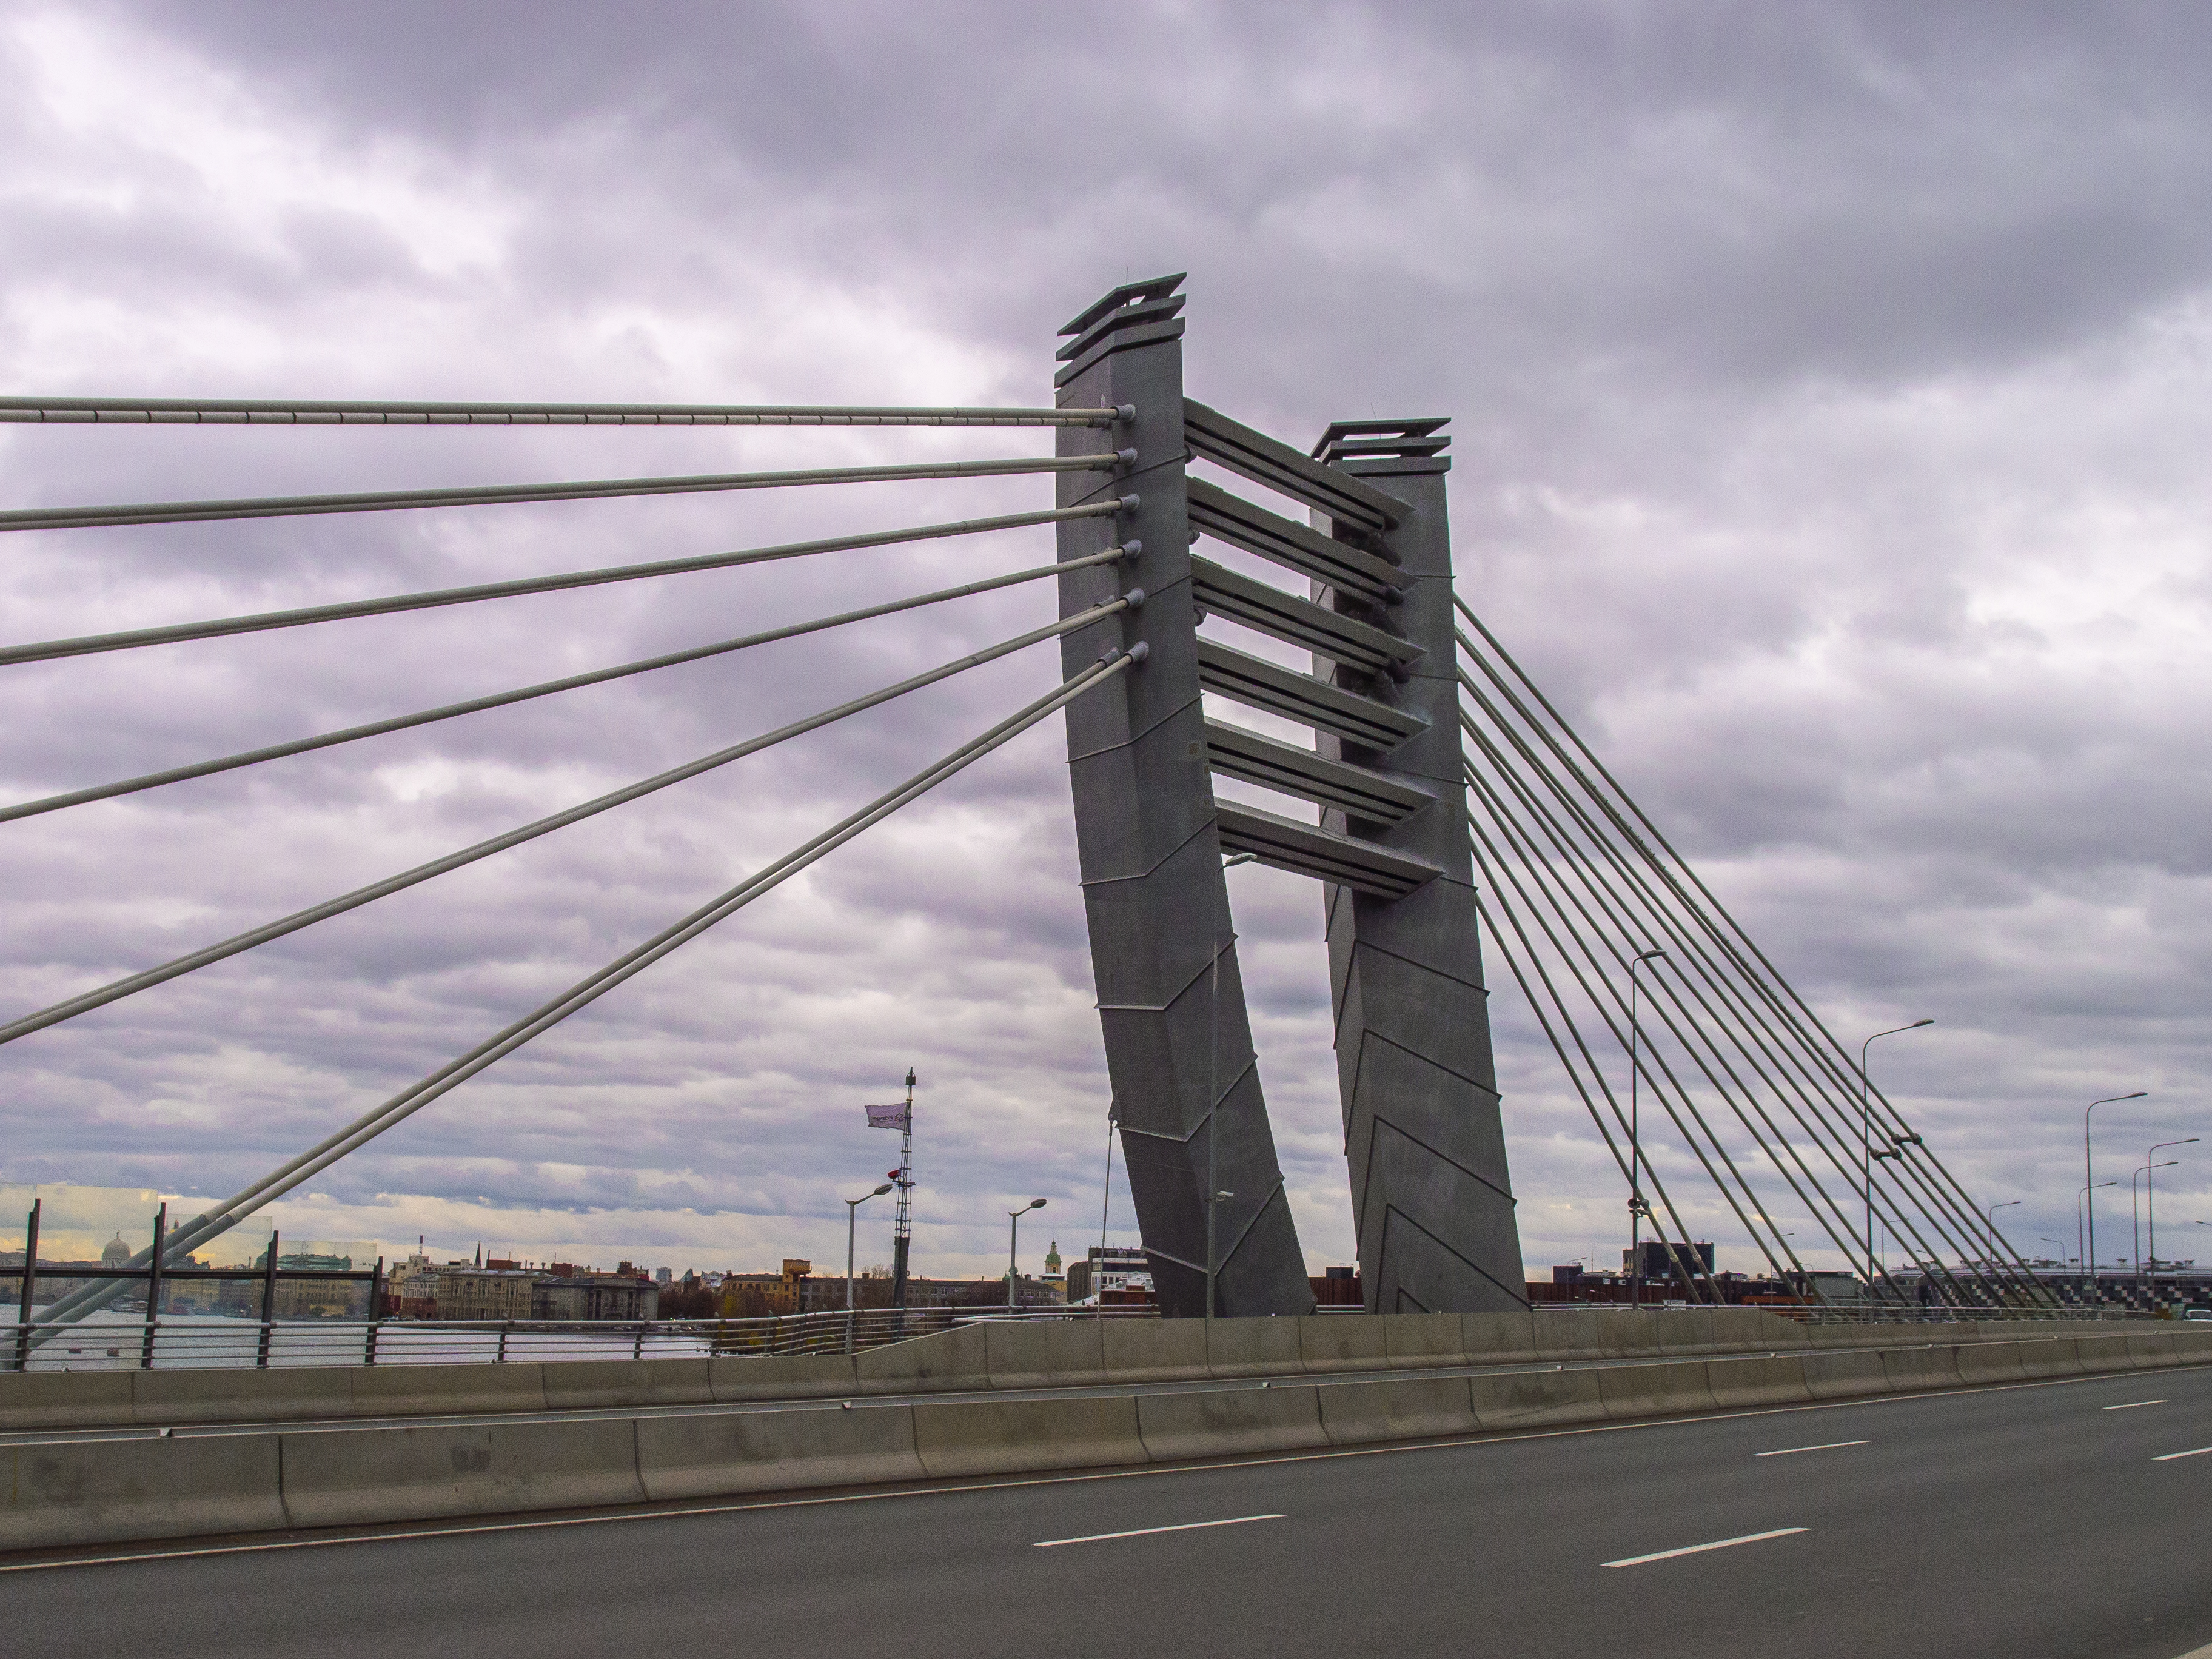
images, cloud, sky, vertebrate, road surface, mammal, cable stayed bridge, suspension bridge, girder bridge, asphalt, city, road, beam bridge, concrete bridge, extradosed bridge, bridge, public utility, tree, fixed link, overpass, horizon, metal, street light, nonbuilding structure, steel, pole, lane, cumulus, tar, highway, box girder bridge, freeway, landscape, pedestrian, evening